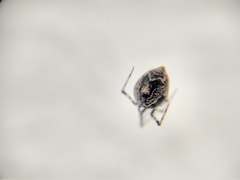
Species: Parasteatoda_tepidariorum